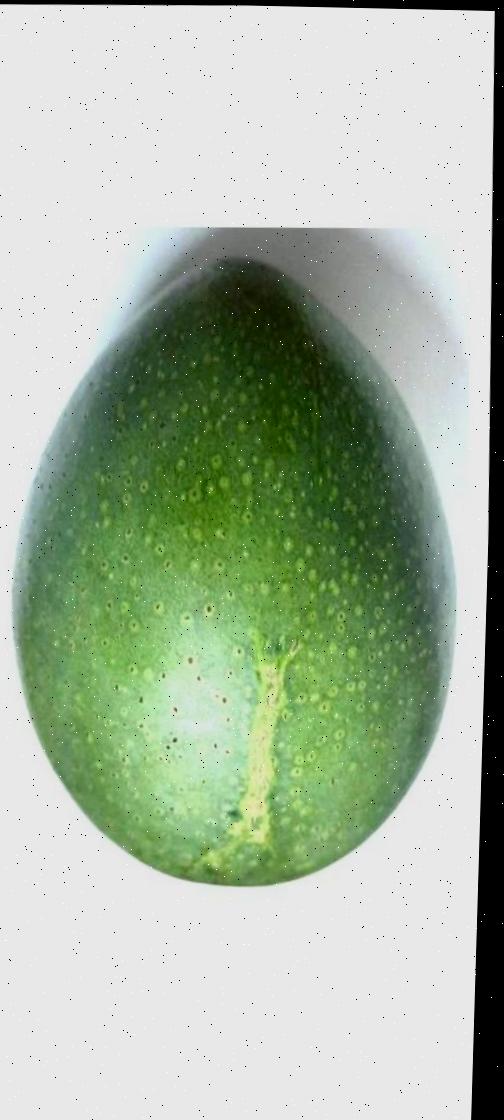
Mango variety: Ashshina Zhinuk